Guy Erez

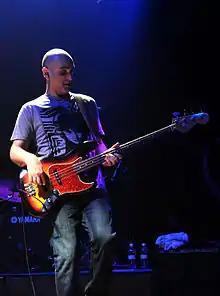
Guy Erez with Alan Parsons Live Project performing in Tel Aviv, Israel in 2010

Guy Erez is a Los Angeles–based songwriter/producer, composer and virtuoso bass player. Born and raised in Israel, Erez moved to Los Angeles in 1992. His songs have appeared in hit movies and TV shows including the soundtrack to the Oscar-winning film "Crash", "Grey's Anatomy" and "Beverly Hills 90210". He is a songwriter and producer on the theme to the Marvel/Disney series "", and his composer credits include NASA's official video that they released leading up to the launch of the James Webb Space Telescope. He has also worked with artists such as Gipsy Kings, Jason Mraz, Miley Cyrus, Ziggy Marley and Alan Parsons.